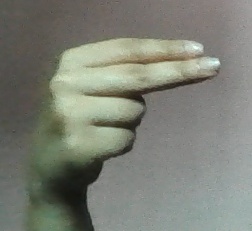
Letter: ain